New York State Route 51

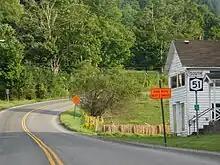
NY 51 southbound from NY 80 in West Burlington

NY 51 continues through Morris, reaching a junction with the southern terminus of CR 49 in the rural hamlet of Elm Grove. Passing north of a mobile home park, the route begins to bend northward and enters the town of New Lisbon, where it junctions with the western terminus of CR 12, which connects to the namesake hamlet. Continuing north through New Lisbon, NY 51 remains the main two-lane rural road through the town, reaching a junction with Harrington Road, where it turns northeast into the hamlet of Garrattsville. In the center of the residential hamlet, NY 51 junctions with CR 16, where the routes exchange rights-of-way. NY 51 turns northward on the alignment used by CR 16 while CR 16 heads northeast on the alignment used by NY 51.